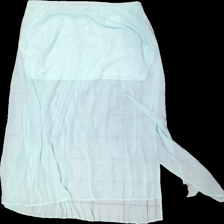
View: back
Type: Skirt
Category: Ladies
Brand: Not in the list
Brand text on label: Vero Moda
Colors: Turquoise
Material: 100% polyester
Pattern: Transparent
Cut: Regular, Long
Size: 40
Season: All
Price range: 50-100
Recommended usage: Reuse